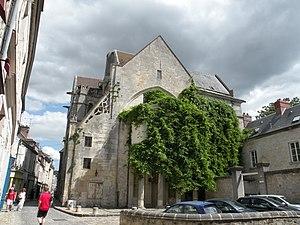
église saint Aignan 1029 senlis
L'église Saint-Aignan est une ancienne église catholique située 5-7 rue de Beauvais à Senlis, en France. Elle a été désaffectée à la Révolution, puis sa nef a été démolie en 1806 et le reste du bâtiment transformé en théâtre. En dépit d'une restauration soigneuse pendant les années 1980 et l'aménagement comme espace culturel, l'ancienne église est aujourd'hui à l'abandon et interdite d'accès pour des raisons de sécurité. L'importance historique du vestige réside dans le rôle de modèle qu'eut le clocher roman du XIᵉ siècle pour les autres clochers romans de la région.
Ce tableau présente la liste de tous les monuments historiques classés ou inscrits dans la ville de Senlis, Oise, Hauts-de-France, en France.